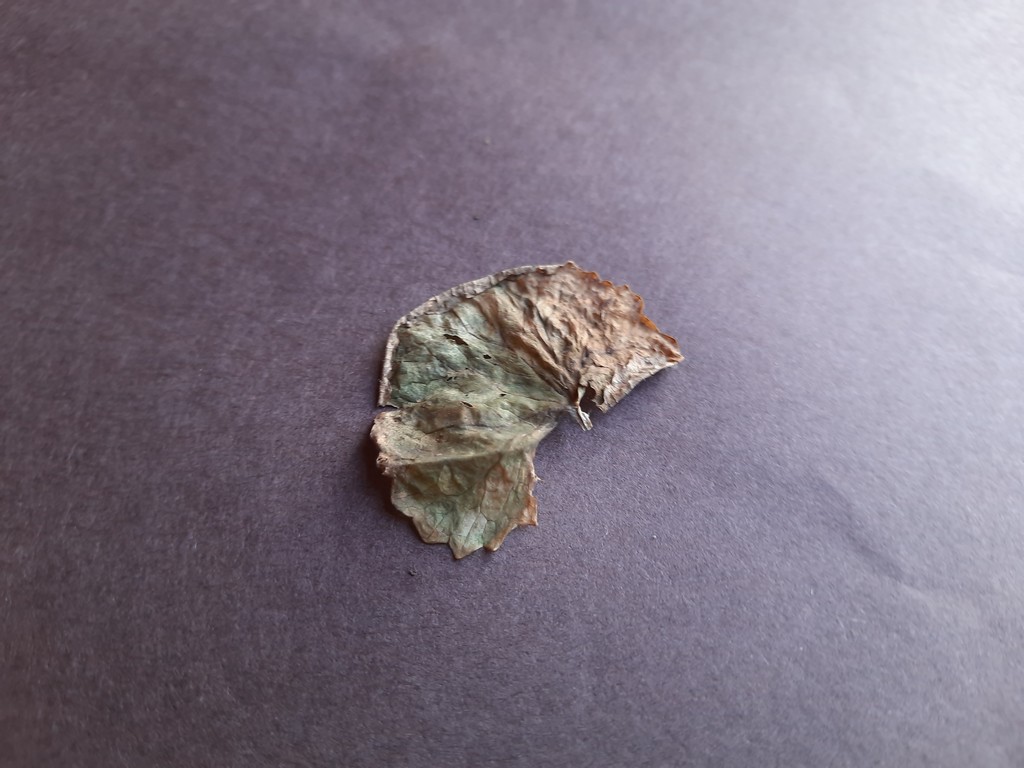
Label: Dried